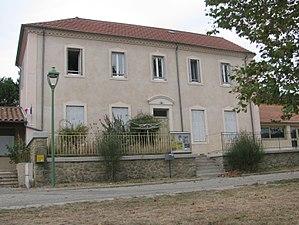
école de Comps, dans la Drôme
Comps est une commune française située dans le département de la Drôme, en région Auvergne-Rhône-Alpes.